Japanese Antarctic Expedition

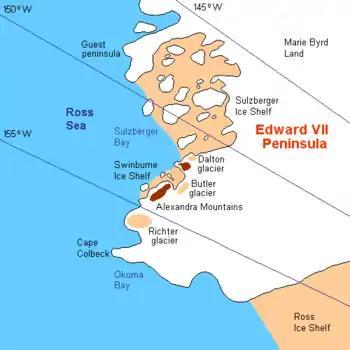
Map showing coastline of King Edward VII Land

After leaving Shirase's party, "Kainan Maru" sailed eastwards, arriving off the King Edward VII Land coast in Biscoe Bay on 23 January at 76°56'S, 155°55'W. Two land parties disembarked to explore what they thought was virgin territory, unaware that a team from Amundsen's expedition, led by Prestrud, had entered the land from the Barrier the previous year. The Japanese were, however, the first to make a successful landing on King Edward VII Land from the sea.